Answer in natural language. Consider the 3D positions of the objects in the scene and not just the 2D positions in the image. Is the centerpoint of  dark wood low dresser, six drawers (marked A) at a higher height than framed sunset landscape decor (marked B)? Choose between the following options: yes or no
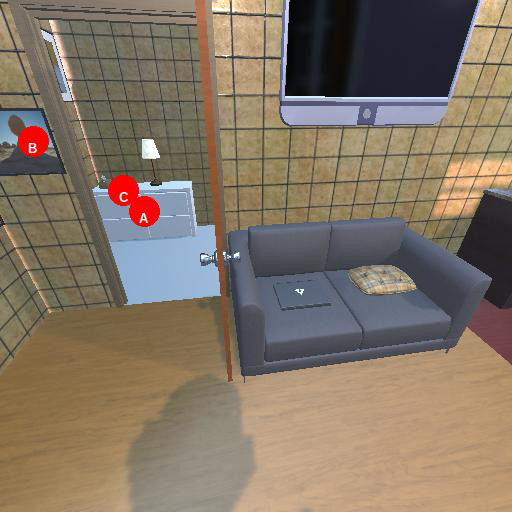
<answer>no</answer>